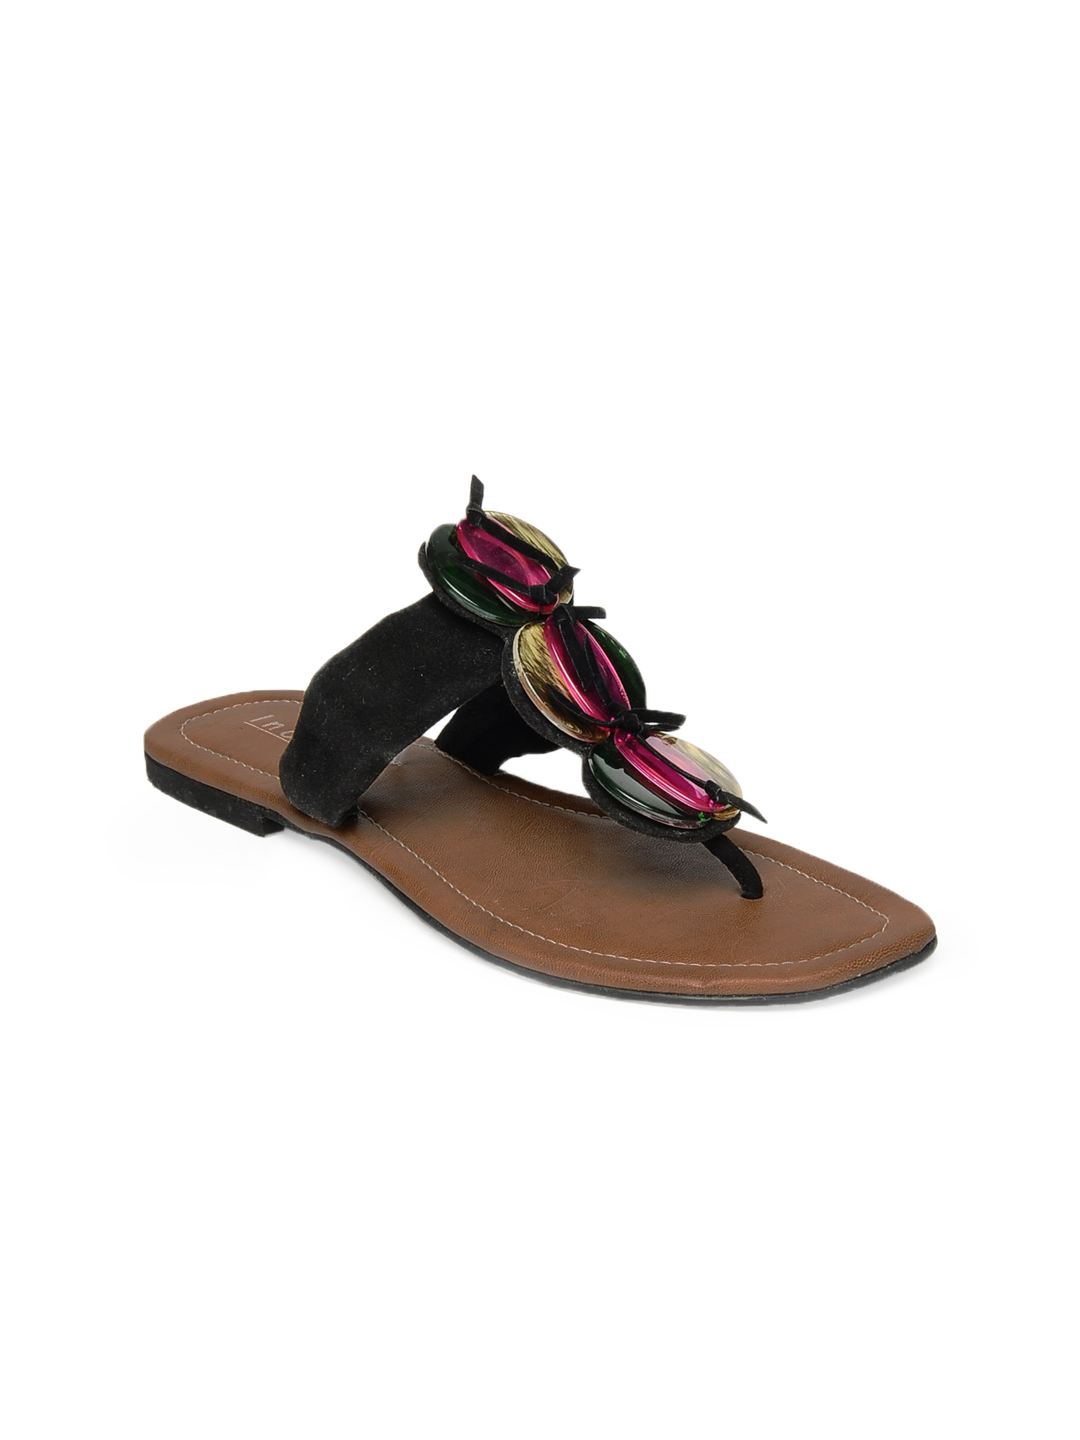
Inc 5 Women Black & Tan Sandals
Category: Footwear / Shoes / Flats
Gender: Women
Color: Black
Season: Winter 2012
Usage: Casual